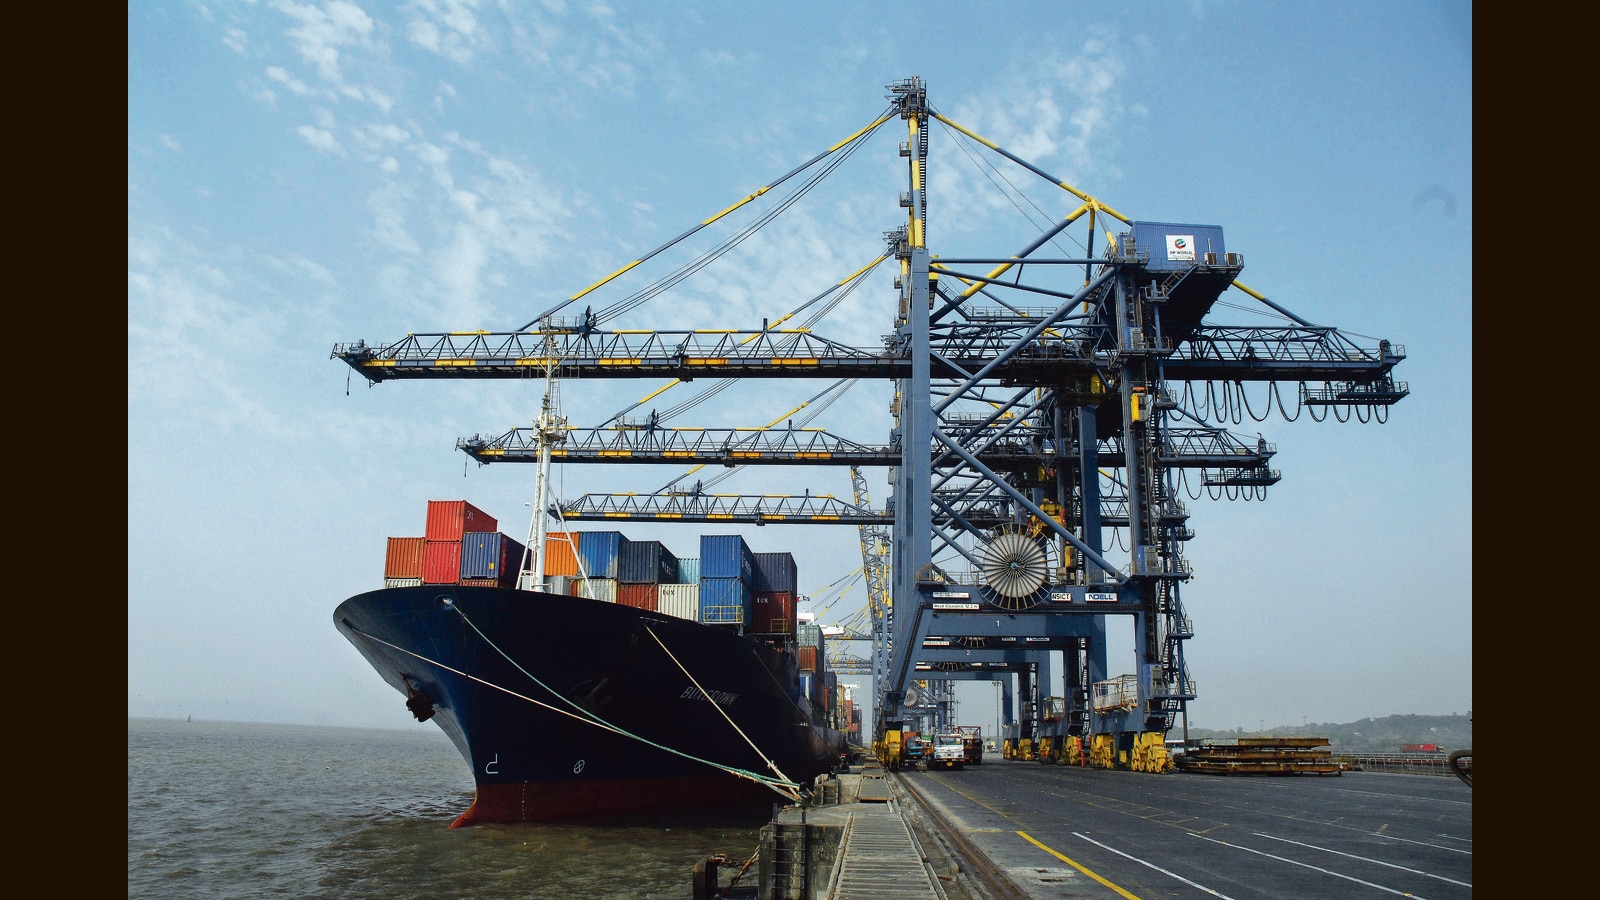
Vehicle type: Ships